The Fat Duck

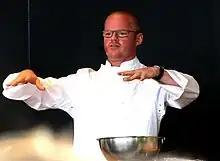
Heston Blumenthal, the chef proprietor

In 2001, the Fat Duck was awarded a second Michelin star and was named restaurant of the year by the Automobile Association. In 2002, Blumenthal opened a second restaurant in Bray, the Riverside Brasserie, selling many of the Fat Duck's earlier dishes at reduced prices.